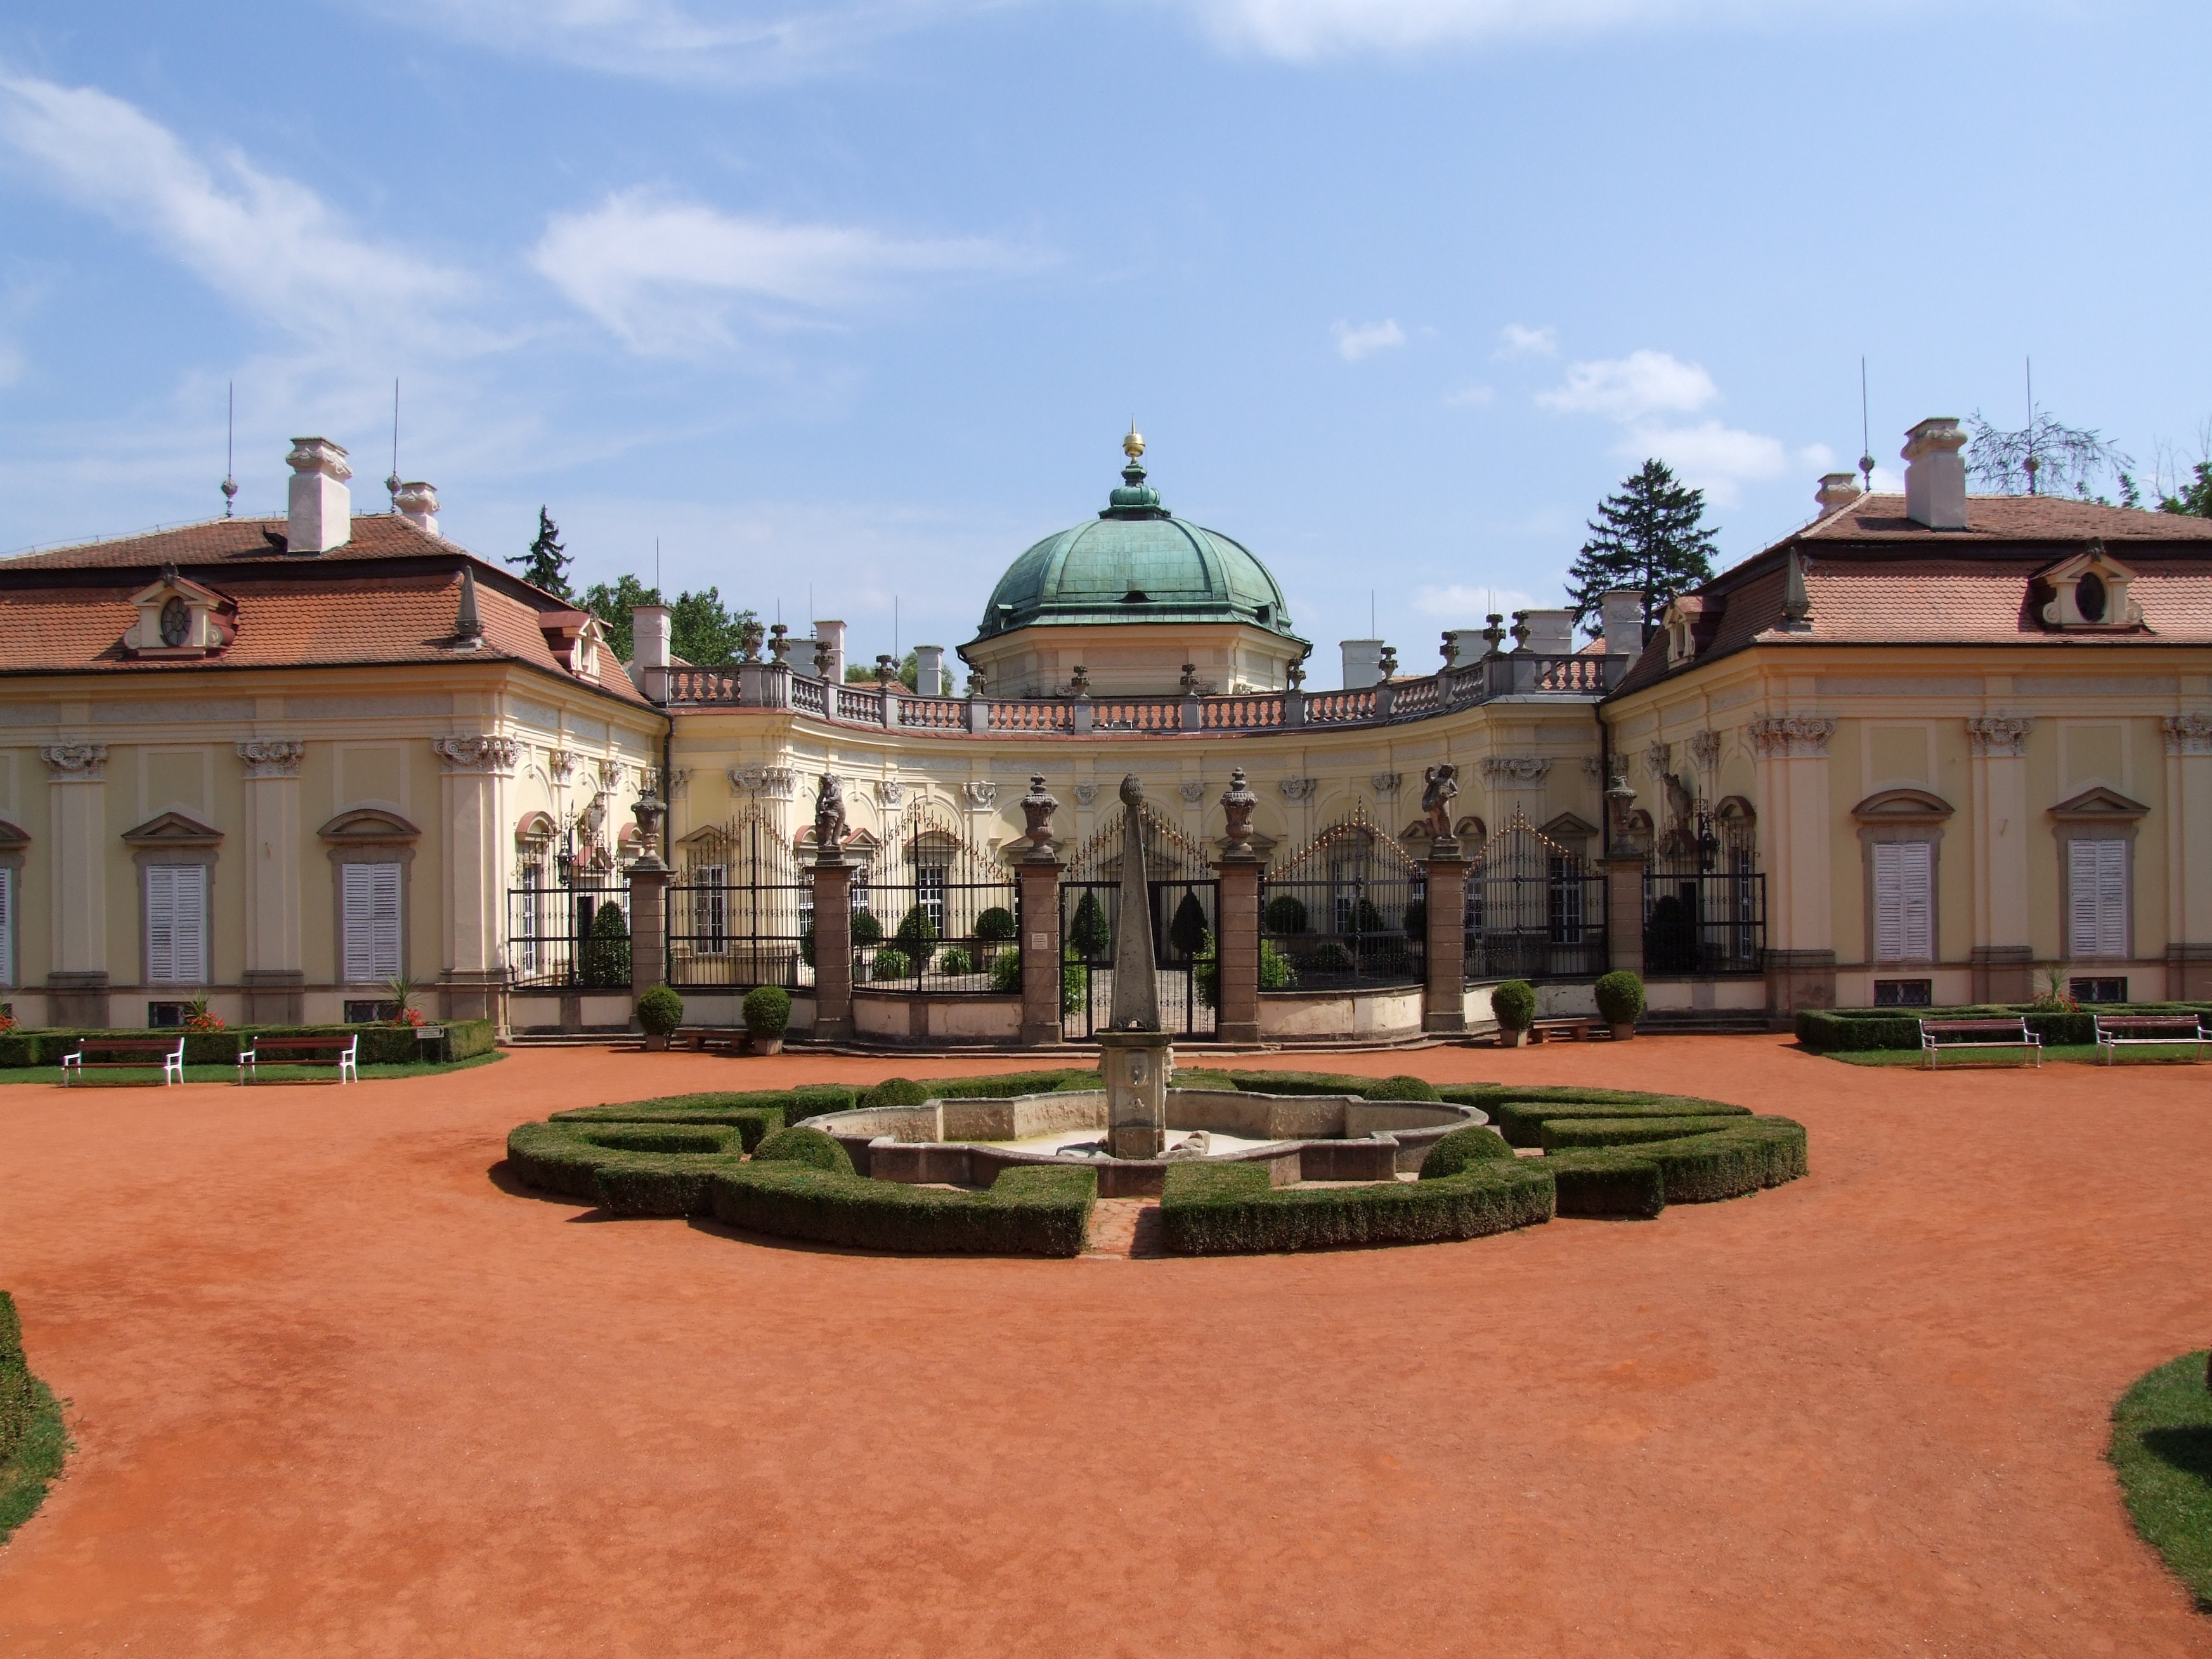
mansion, building, chateau, palace, plaza, castle, courtyard, monastery, town square, estate, hacienda, manor house, stately home, buchlovice